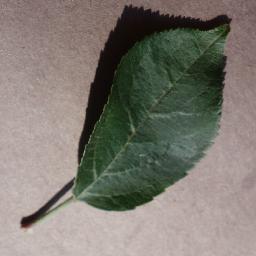
Label: Apple___healthy